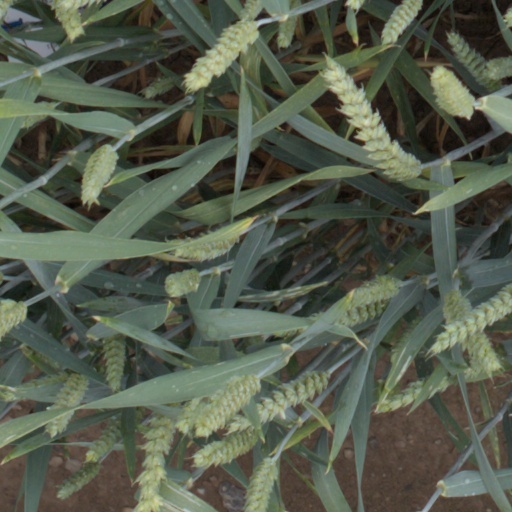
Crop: wheat